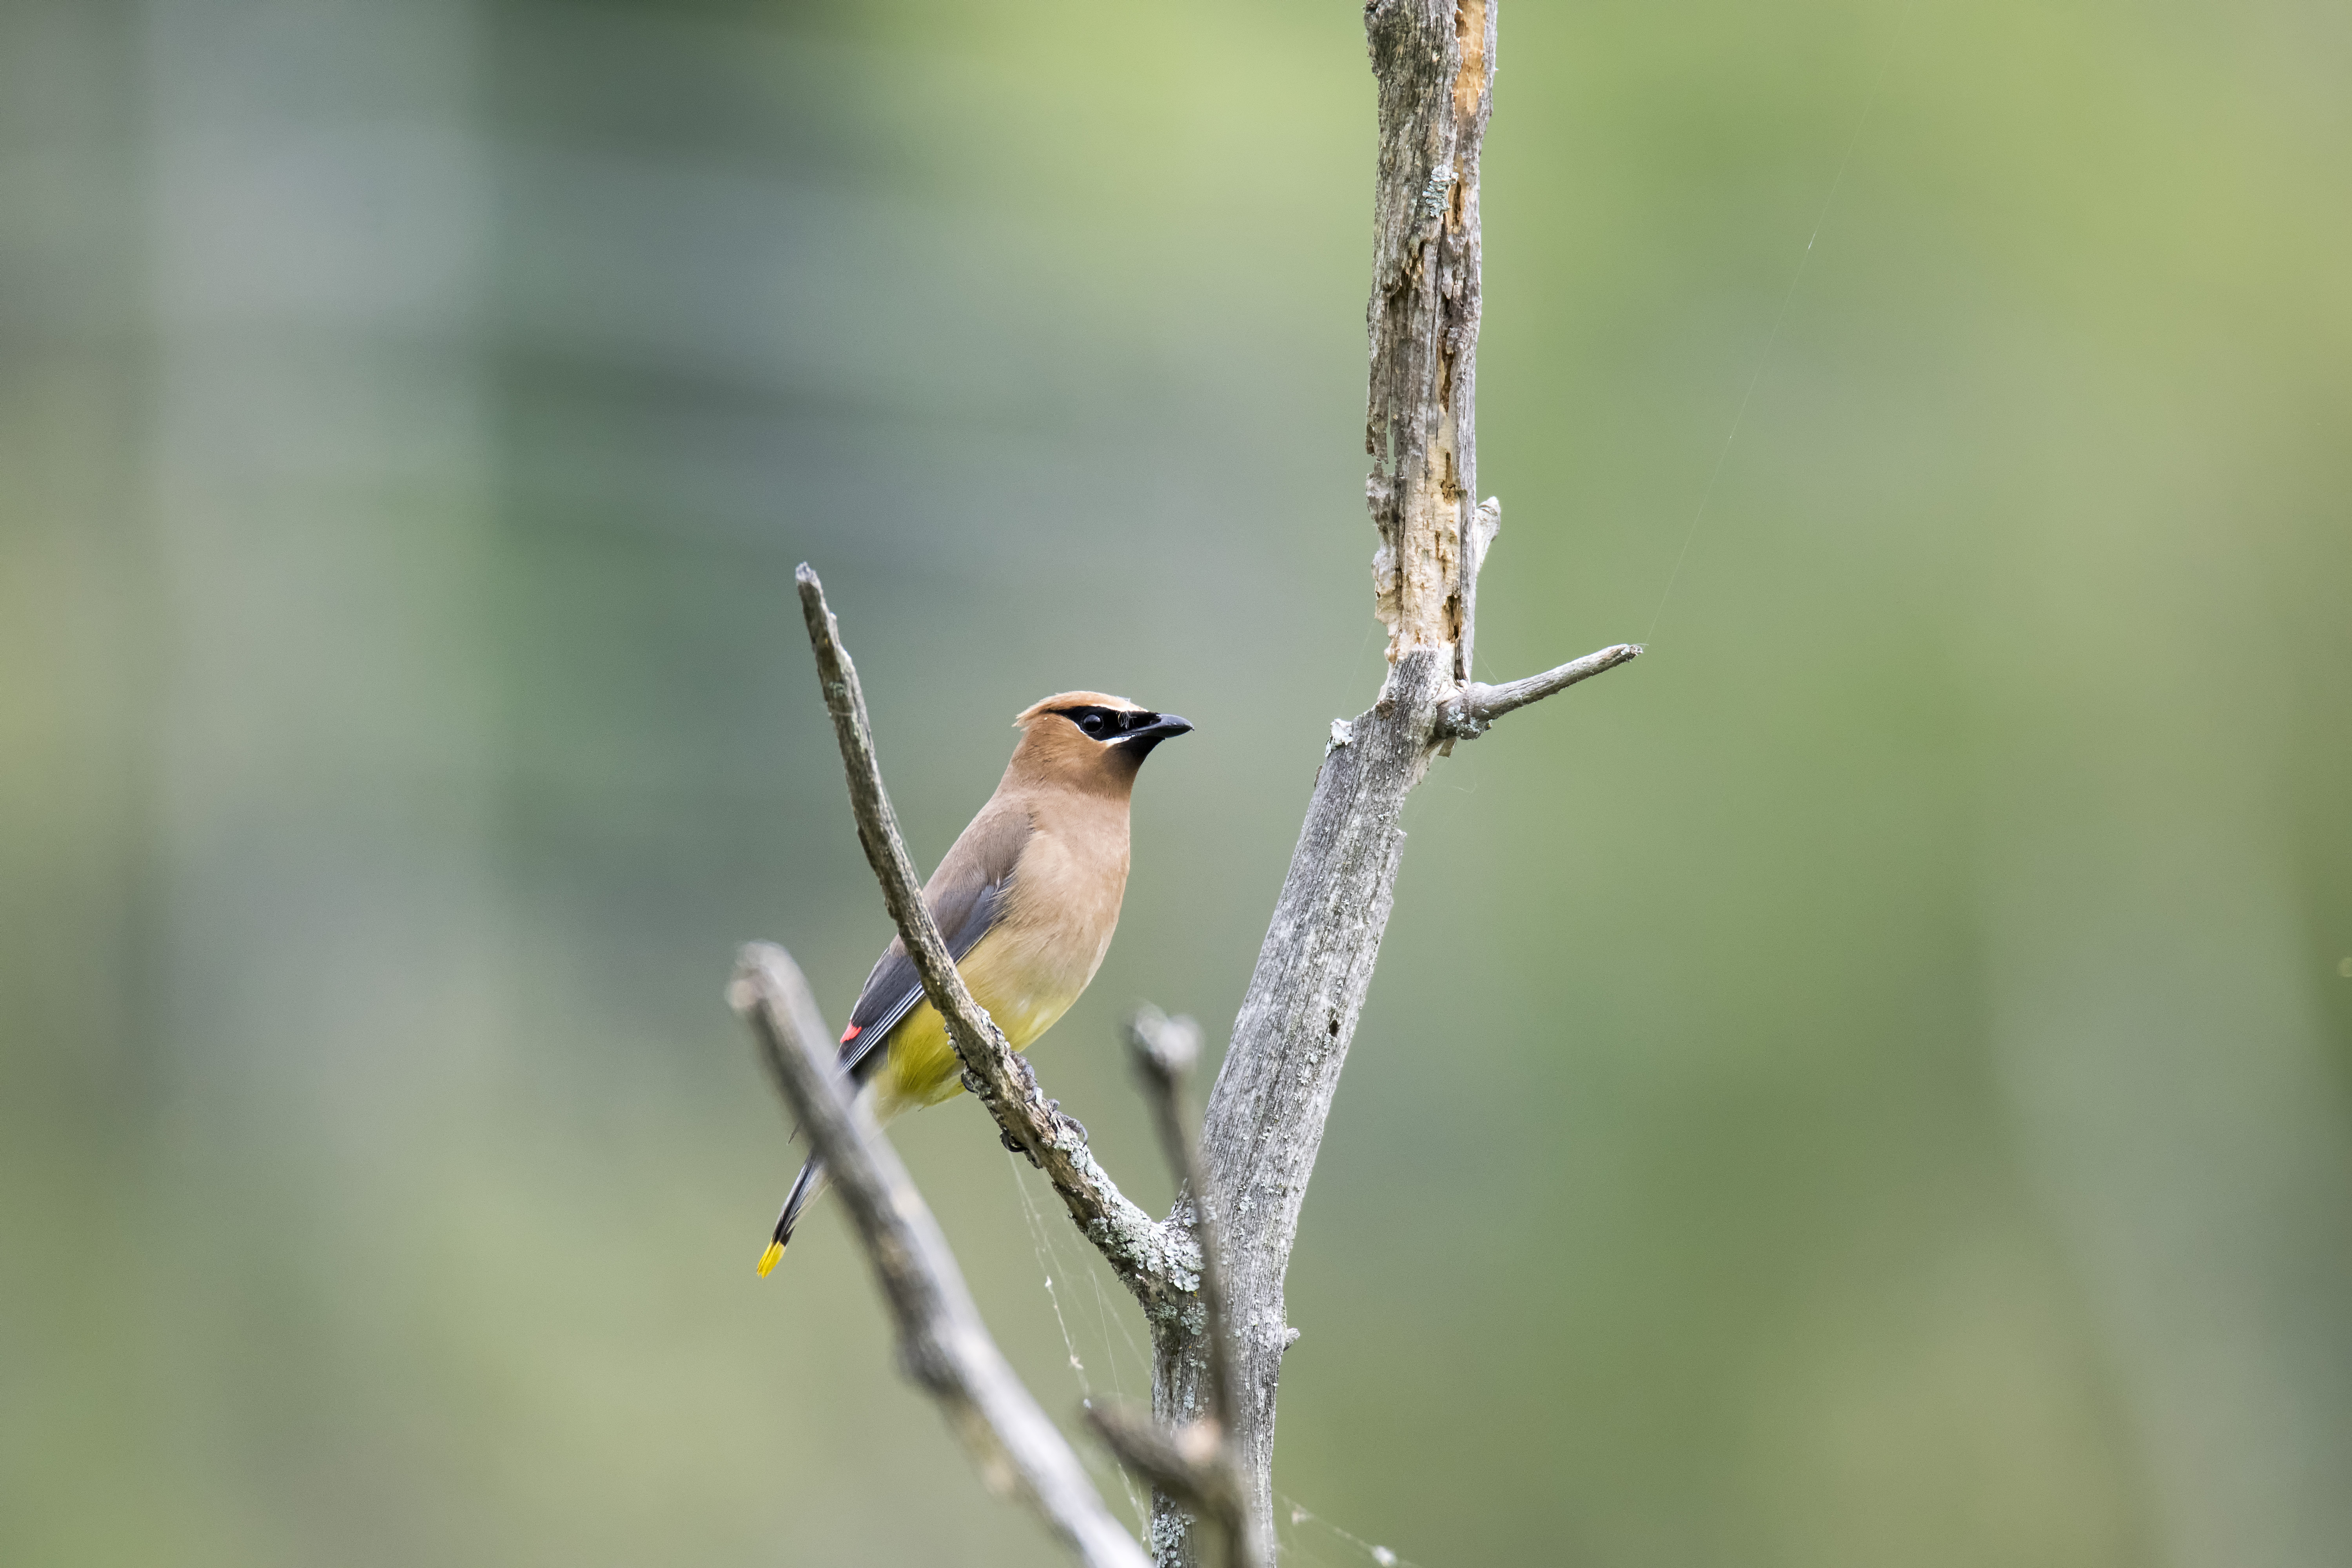
nature, branch, bird, wildlife, beak, fauna, twig, close up, canada, vertebrate, quebec, finch, cedar, sherbrooke, oiseau, jaseur, damrique, waxwing, old world flycatcher, plant stem, perching bird